Patrick Carter (American football)

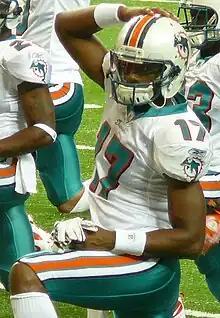

Patrick Carter (born February 6, 1985) is an American former professional football wide receiver. He was signed by the Baltimore Ravens as an undrafted free agent in 2008. He played college football at Louisville.